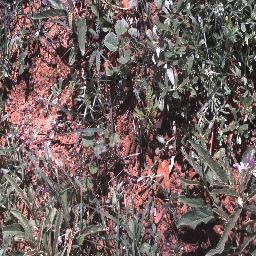
Label: negative